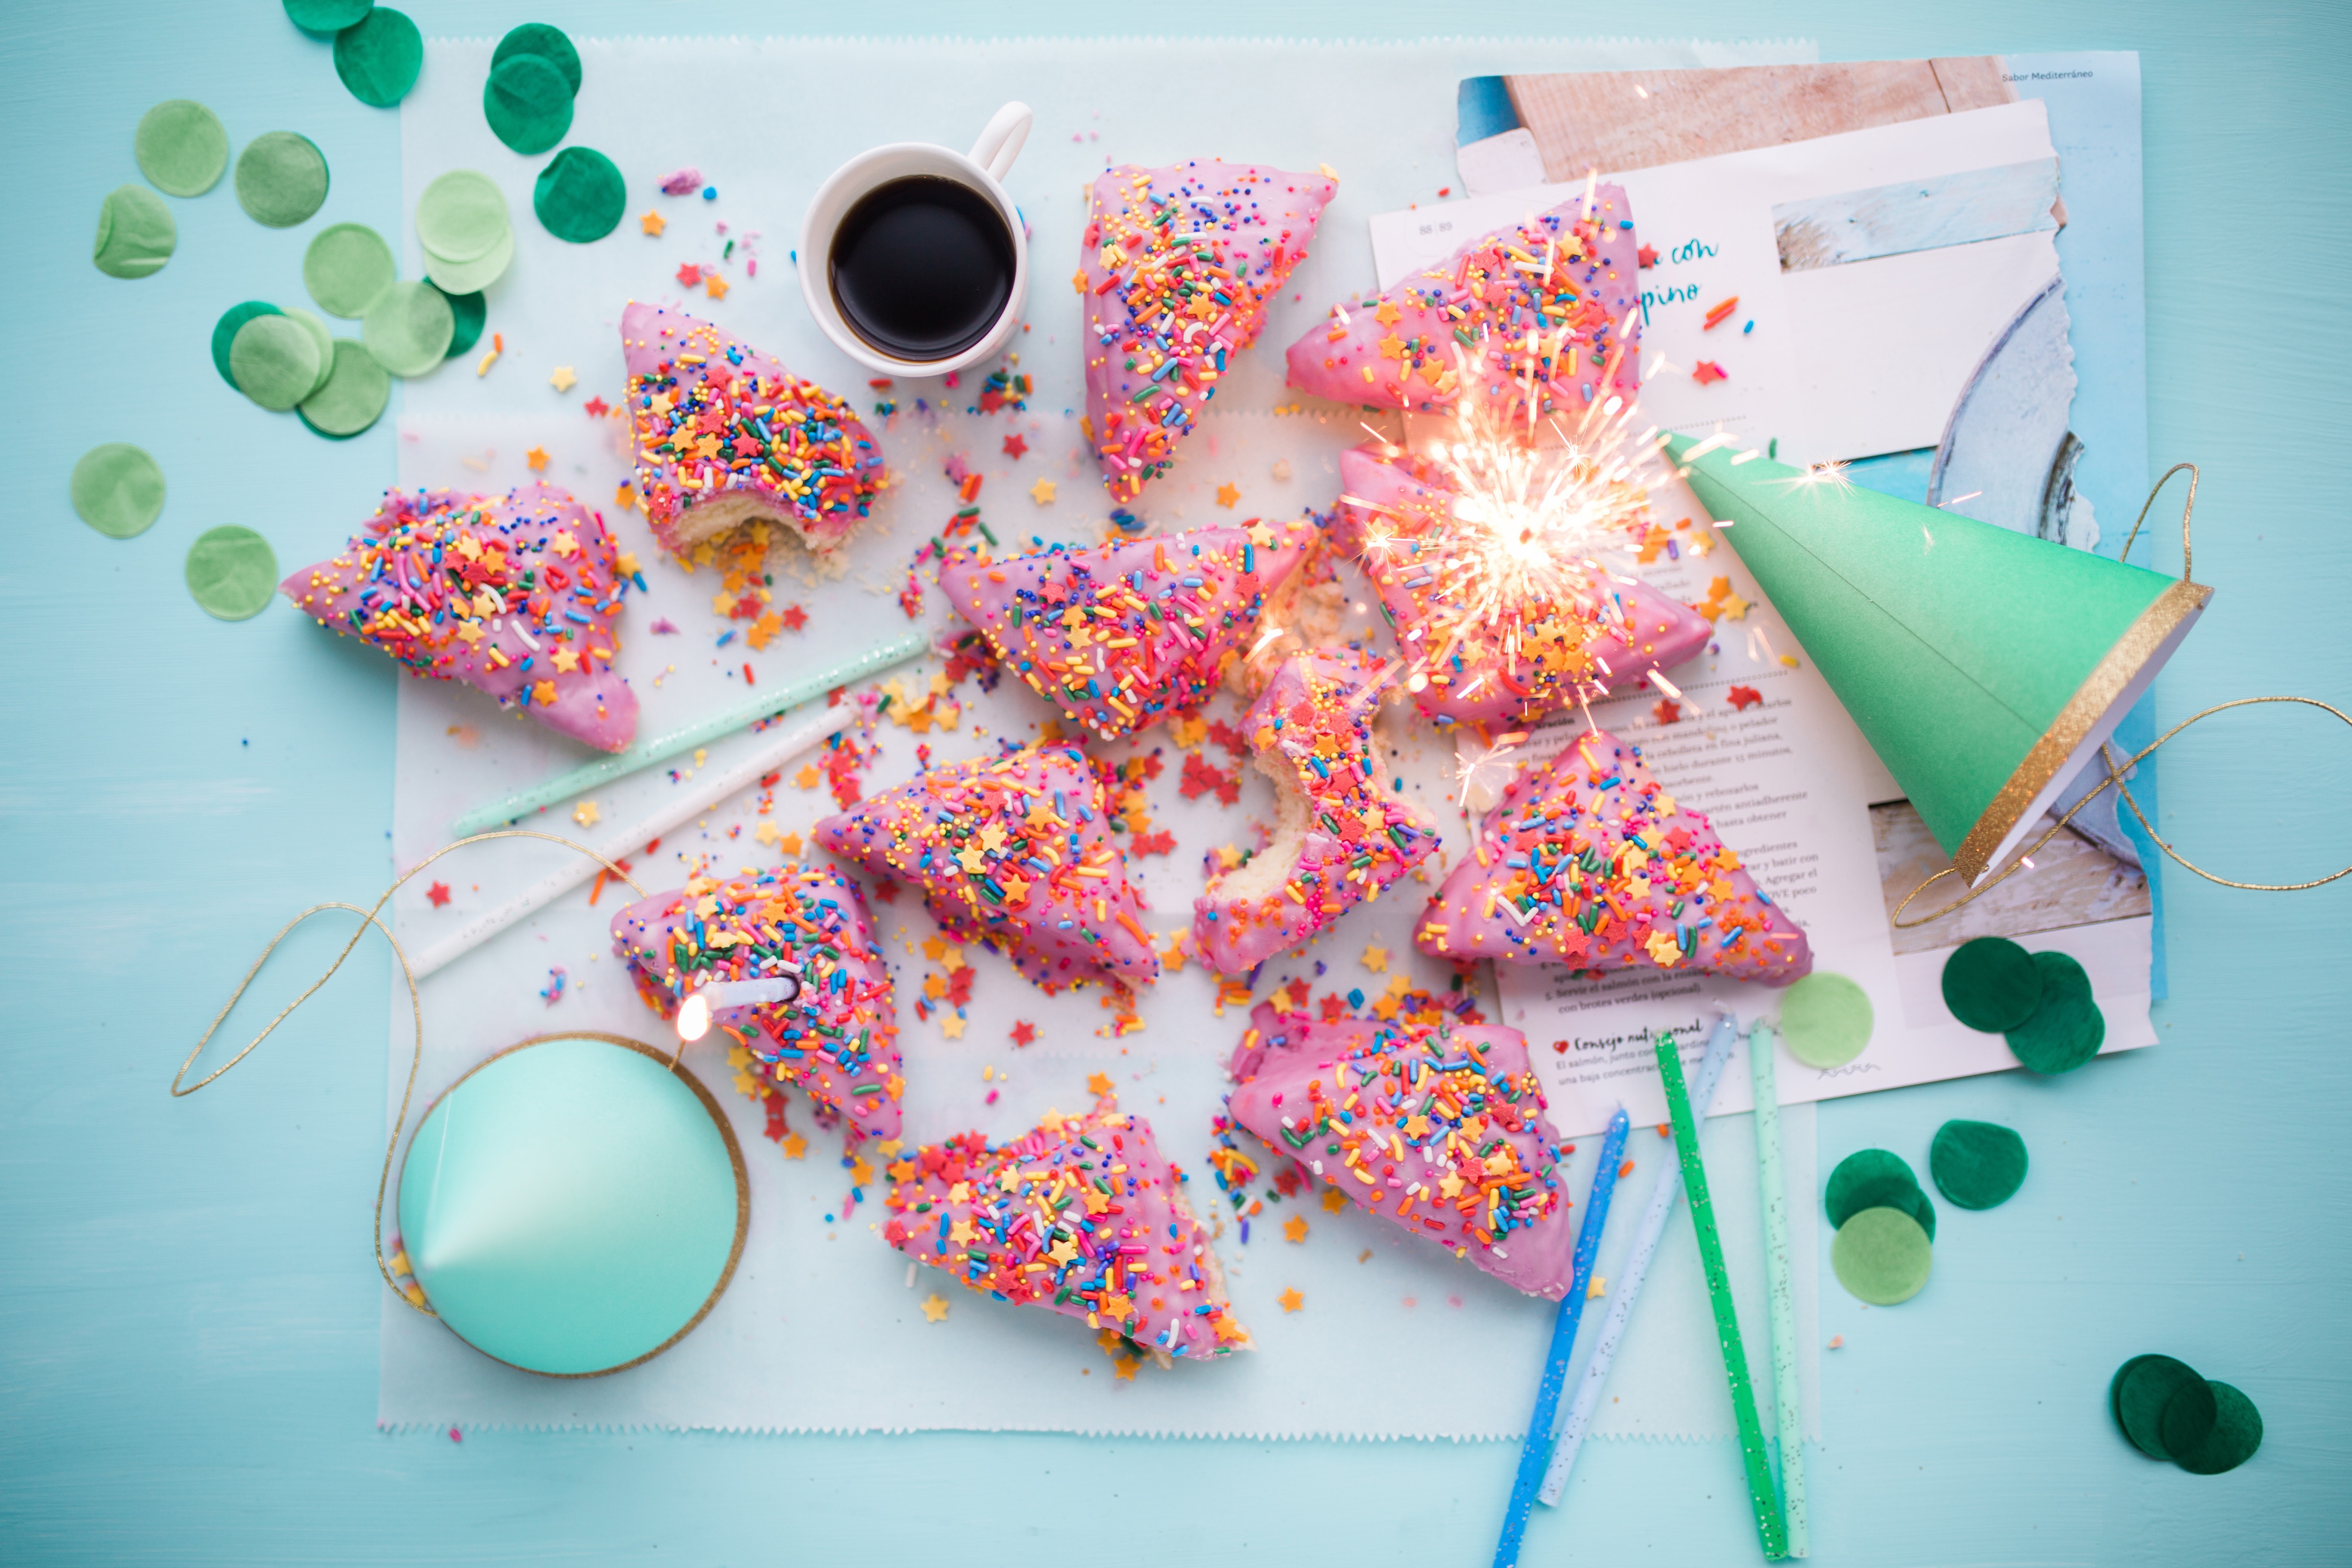
pink, turquoise, sprinkles, confetti